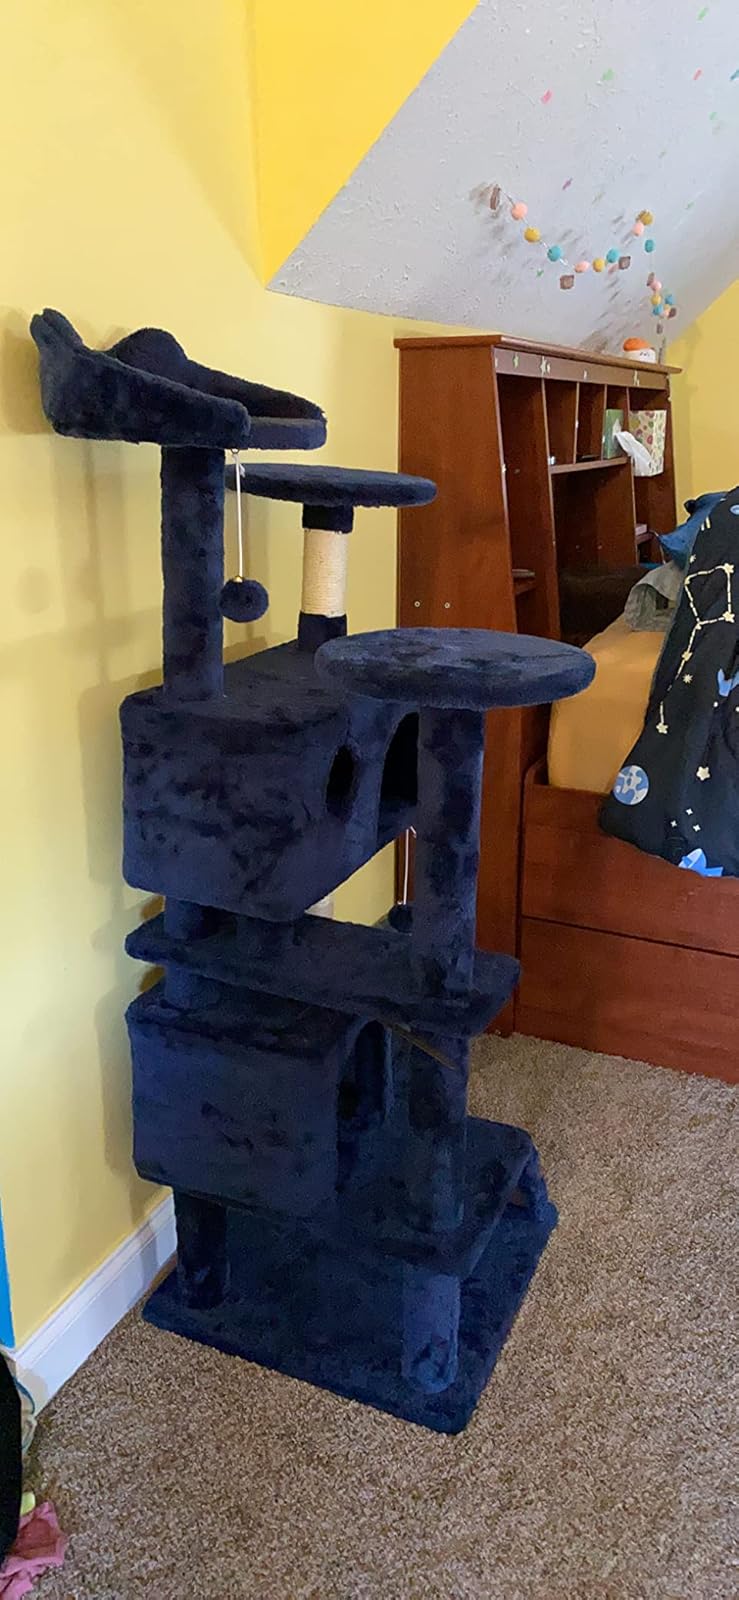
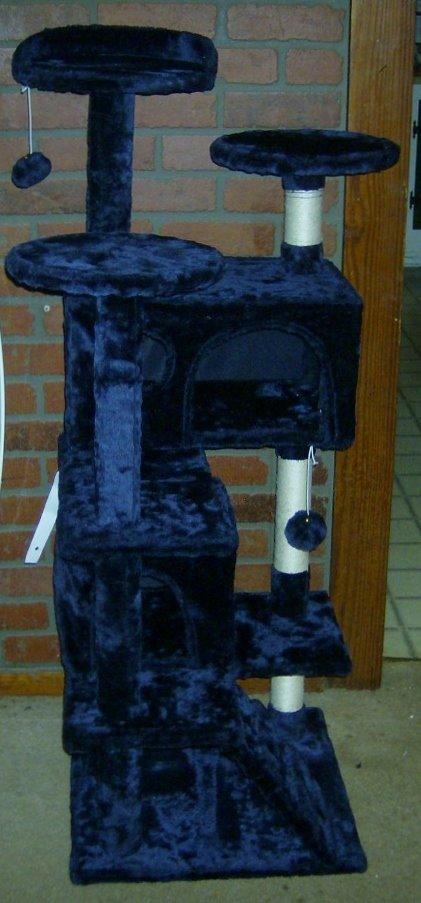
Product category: items_cat tree
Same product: yes